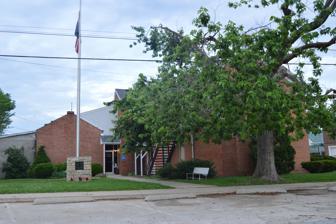
Building: Calhoun County Courthouse (Illinois)
Country: United States of America
Year built: 1848
Local government building in the United States Front and northern side of the courthouse The Calhoun County Courthouse is a government building in Hardin , the county seat of Calhoun County , Illinois , United States .  Built in 1848 and expanded in the 20th century, it remains in use as the county's courthouse . History Hardin County was formed in January 1825 out of the southern portion of Pike County ; its first county seat was Coles Grove, which was soon renamed " Gilead ". The county initially erected a log building, but it was small enough that officials had to rent privately owned buildings nearby. A permanent courthouse was constructed between 1830 and 1832 at a cost of $1,600; it was a square building, 30 feet (9.1 m) on each side, and two stories tall. Some county offices remained in other buildings, which enabled their records to survive an 1847 fire that destroyed the courthouse.  The county commissioners took the opportunity to move the seat, choosing Hamburg as a temporary location and appointing an election to choose a permanent seat. While Hamburg was the seat, the county operated out of a residence. Later in 1847, the election was held, resulting in more votes for Childs' Landing than for Gilead and Hamburg combined. Hardin's first settler was William Terry, who arrived in an unrecorded year.  The site was known as "Terry's Landing" until 1835, when Benjamin Childs purchased the site, and it became "Childs' Landing".  As late as 1847, it remained an unimportant location, but Benjamin Childs offered to donate land for a town and bricks for a courthouse were the seat moved to his landing. The new town was platted late in the year and named for the recently deceased John J. Hardin .  Its courthouse was completed in September 1848 at a price of $1,199, which was financed by the sale of Childs' donated land; the dimensions were 30 by 36 feet (11 m), and like the Gilead courthouse, it was a two-story brick building. Three windows pierced each side, with two windows and two doors on the gabled front end. Architecture The 1848 building remains Hardin's courthouse in the 21st century, although with significant changes. An early cupola was removed during a 1939 restoration, and in 1978, county officials oversaw the construction of a modernist rear expansion.  The older front part of the building has seen fewer changes than the rear, although some of the fenestration has been bricked up, and a fire escape has been added to the northern side. References